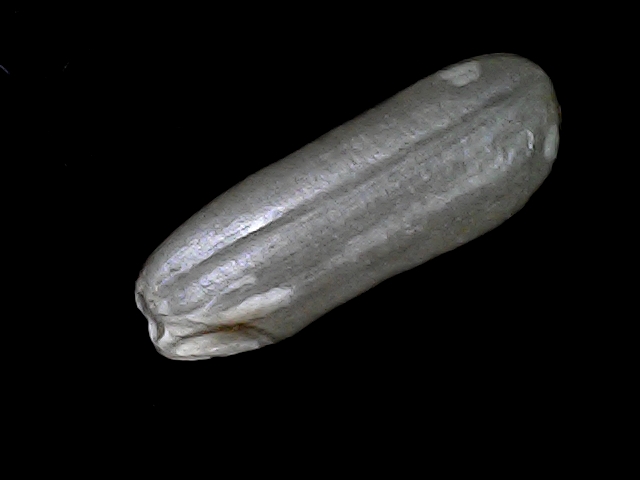
Rice variety: BD49